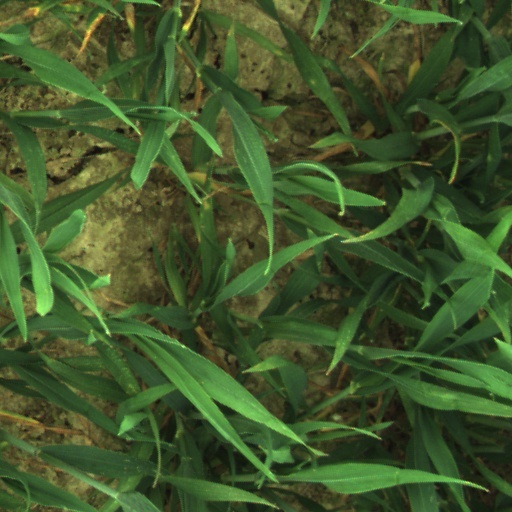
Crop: wheat